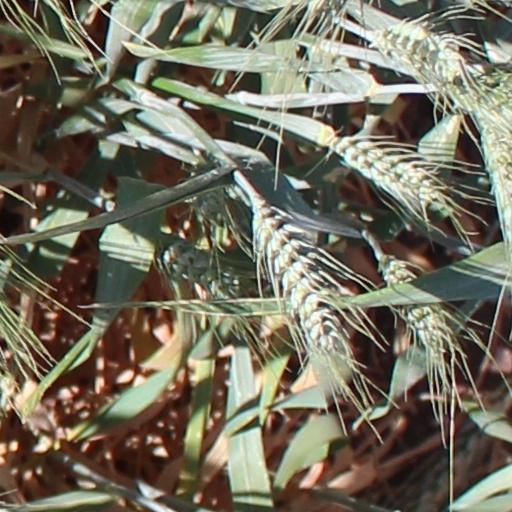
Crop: wheat